Ibrahim al-Maqadma Mosque attack

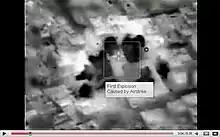
Screenshot of the cockpit video of the first explosion

The 2009 Ibrahim al-Maqadma Mosque strike or massacre of Ibrahim al-Maqadma Mosque occurred on January 3, 2009, as part of the 2008–2009 Israel–Gaza War when the Israeli Air Forces launched a missile and hit the Martyr Ibrahim al-Maqadma Mosque in Beit Lahia in the Gaza Strip during the evening prayers (Maghrib prayer).